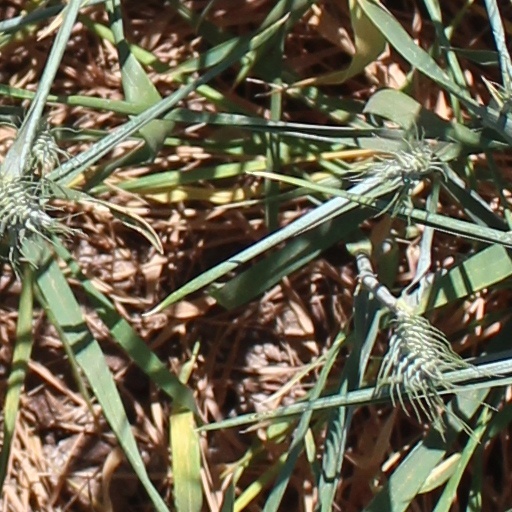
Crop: wheat